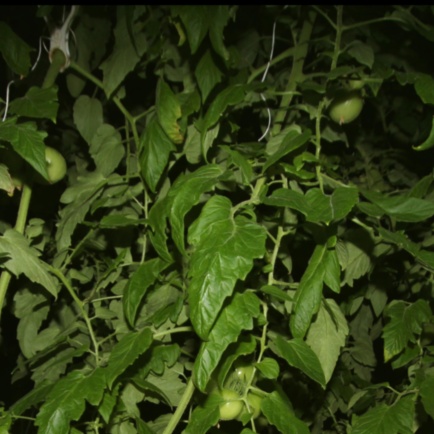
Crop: tomato